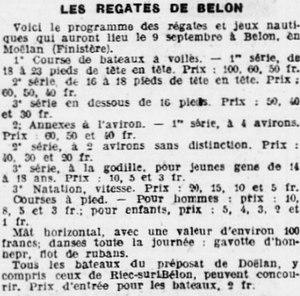
Programme des régates de Belon organisées le 9 septembre 1923 (journal L'Ouest-Eclair du 4 septembre 1923)
Moëlan-sur-Mer [mwelɑ̃ syʁ mɛʁ] est une commune du département du Finistère, dans la région Bretagne, en France.